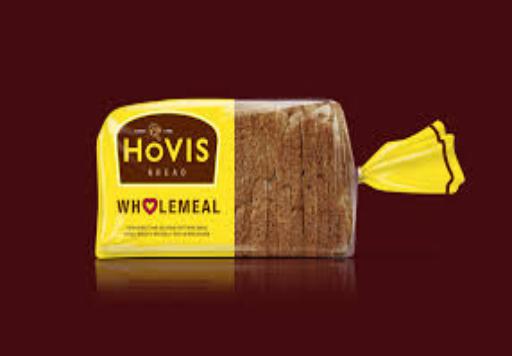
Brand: Hovis
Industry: Leisure